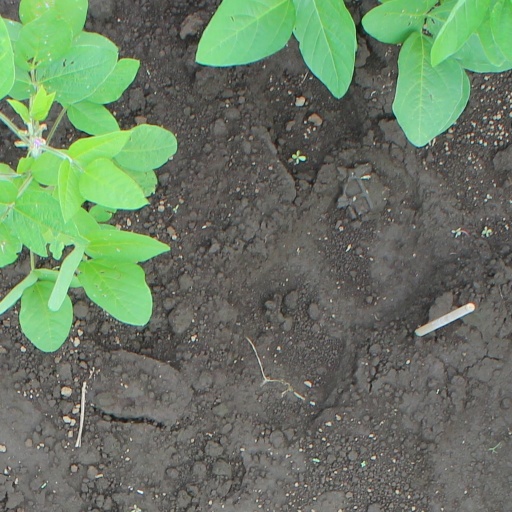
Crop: soybean